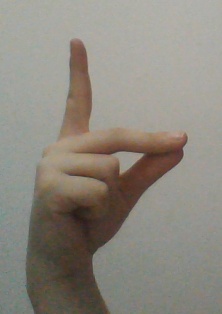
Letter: ta